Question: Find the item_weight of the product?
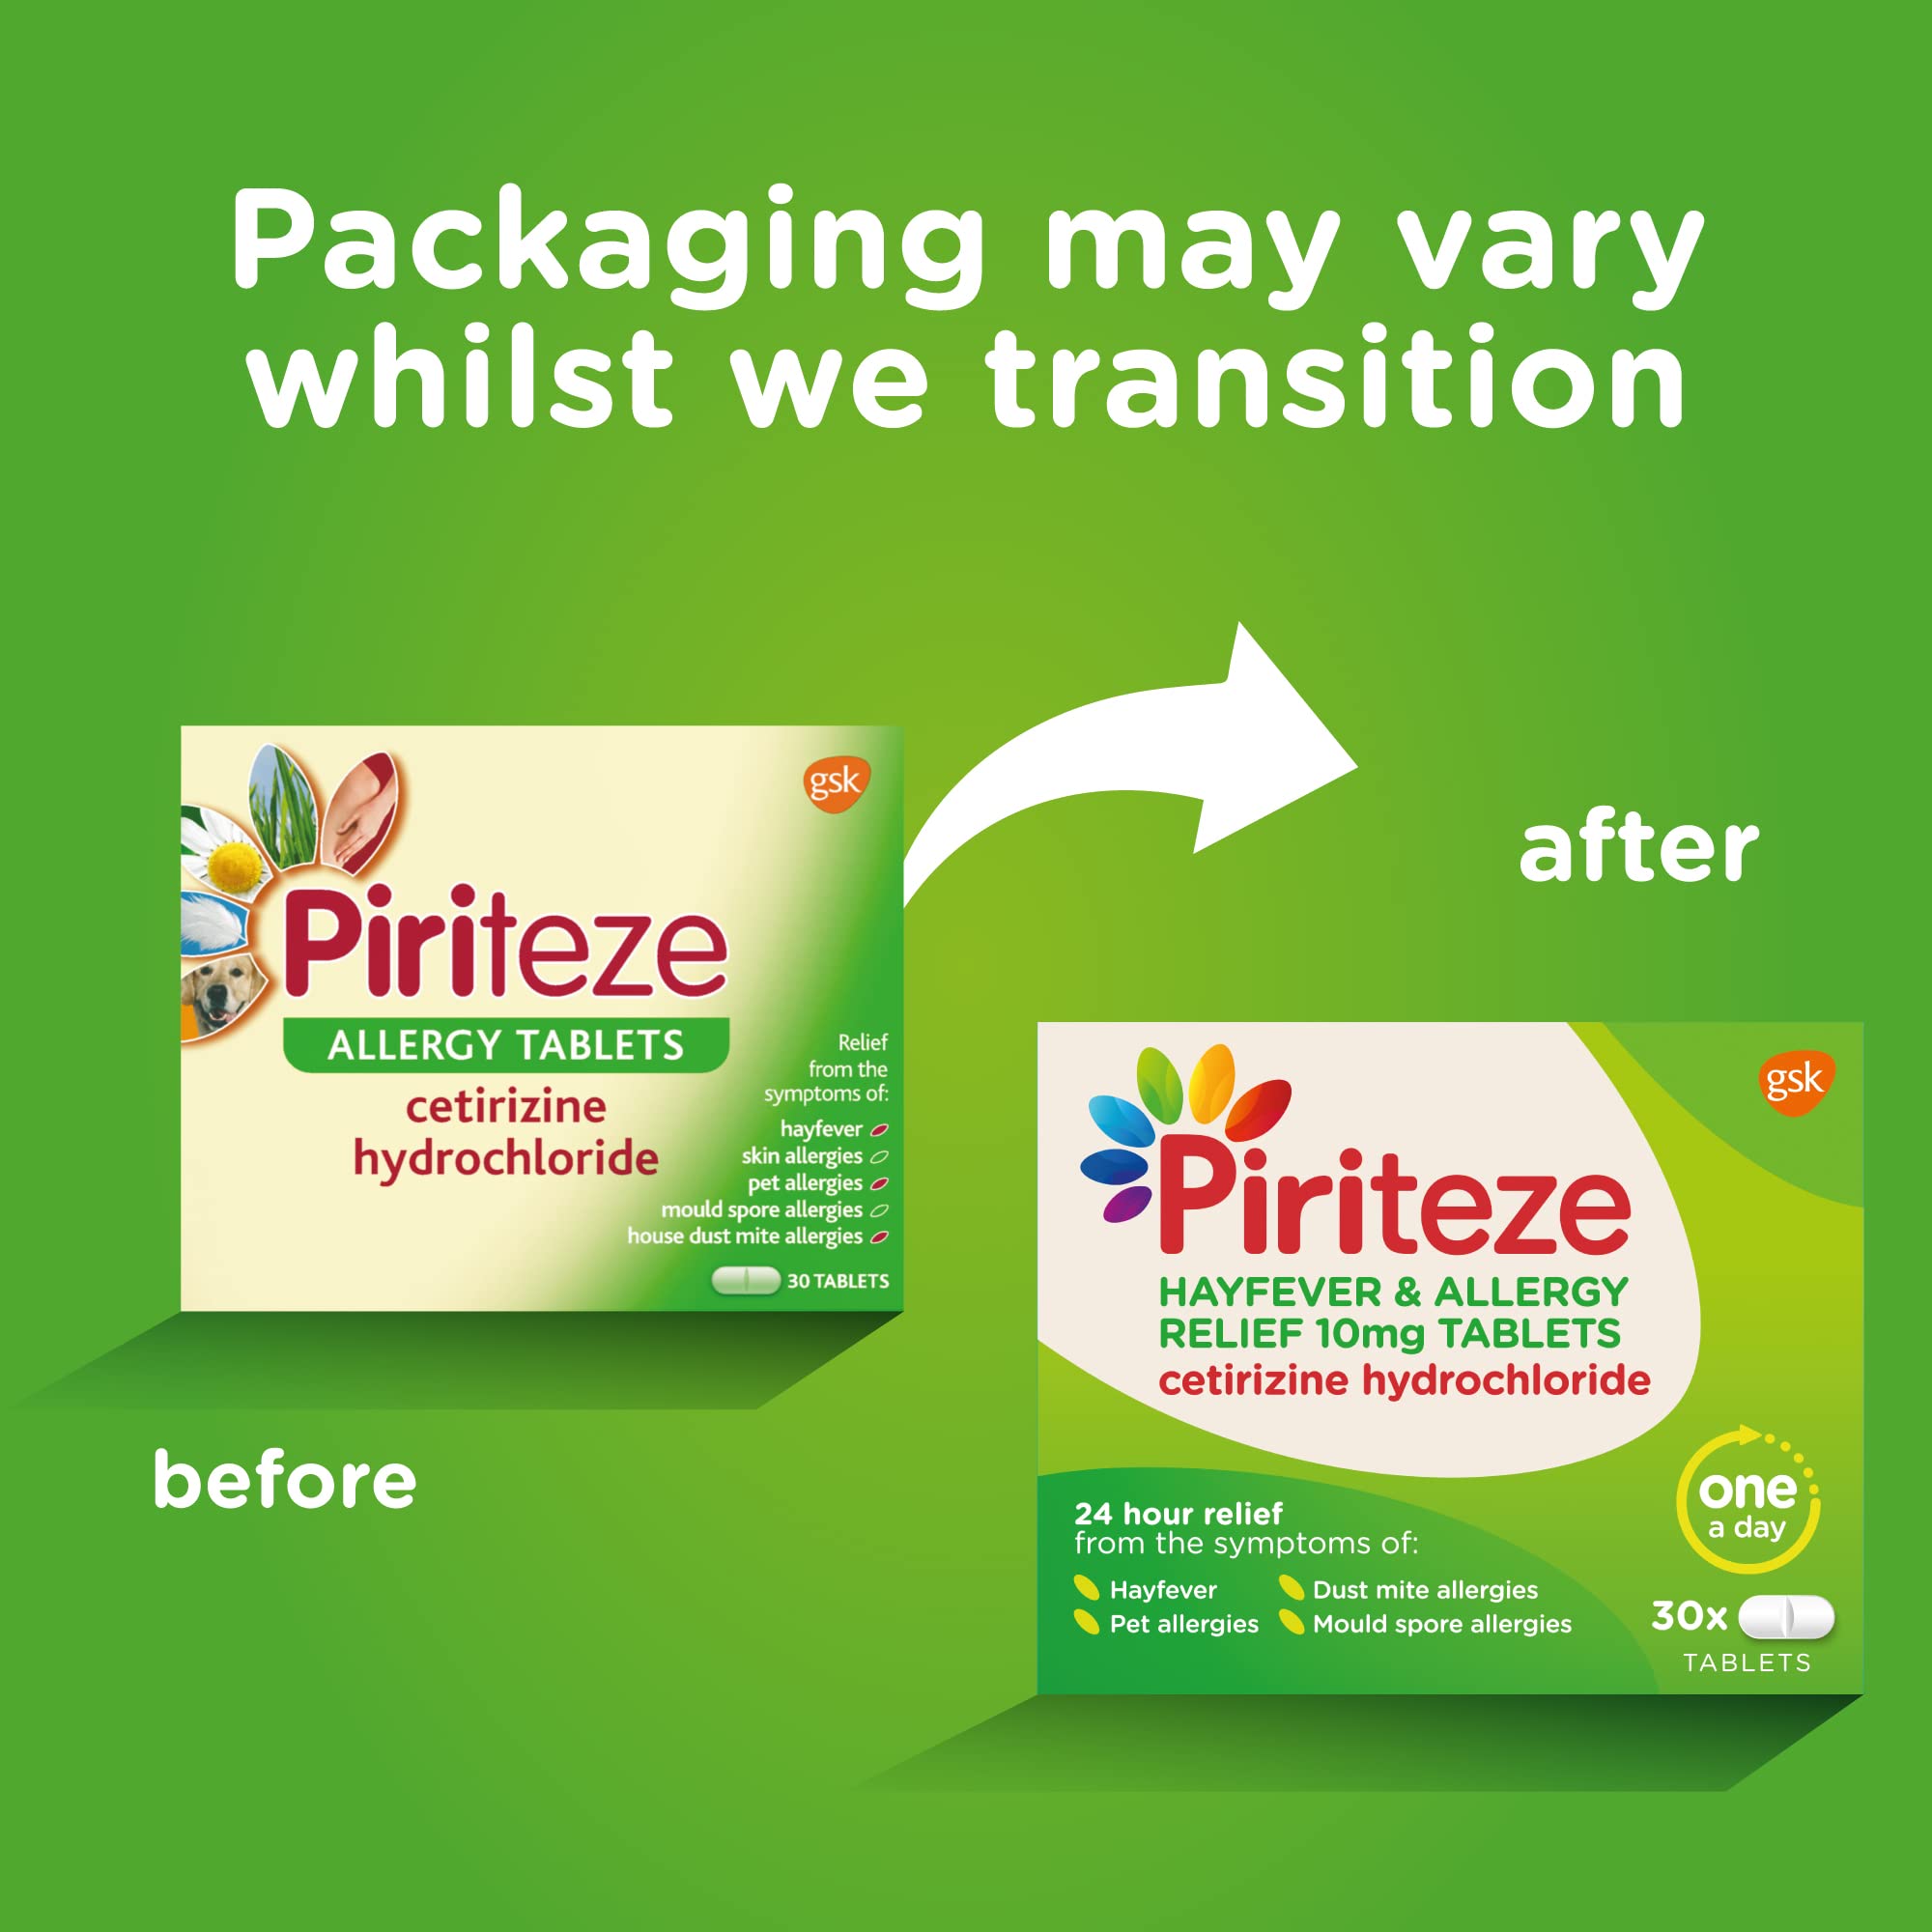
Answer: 10.0 milligram